Beverly Hills Oil Field

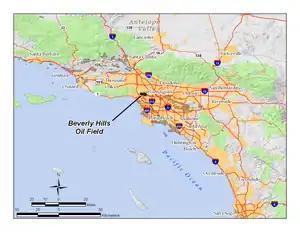
Location of the Beverly Hills Oil Field in the context of the Los Angeles Basin and Southern California. Other oil fields are shown in gray.

The Beverly Hills Oil Field is a large and currently active oil field underneath part of the US cities of Beverly Hills, California, and portions of the adjacent city of Los Angeles. Discovered in 1900, and with a cumulative production of over 150 million barrels of oil, it ranks 39th by size among California's oil fields, and is unusual for being a large, continuously productive field in an entirely urban setting. All drilling, pumping, and processing operations for the 97 currently active wells are done from within four large "drilling islands", visible on Pico and Olympic boulevards as large windowless buildings, from which wells slant diagonally into different parts of the producing formations, directly underneath the multimillion-dollar residences and commercial structures of one of the wealthiest cities in the United States. Annual production from the field was 1.09 million barrels in 2006, 966,000 barrels in 2007, and 874,000 in 2008, and the field retains approximately 11 million barrels of oil in reserve, as estimated by the California Department of Conservation. The largest operators as of 2009 were independent oil companies Plains Exploration & Production and BreitBurn Energy.